Candlewood Lake

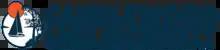
Logo of the Candlewood Lake Authority

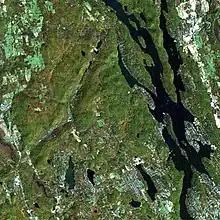
Candlewood Lake from space (NASA photo)

The lake has an ongoing problem with the growth of eelgrass and Eurasian milfoil in shallower areas. Because of the silt kicked up by boats and the problem with water weeds and algae, the visibility in the lake is from .